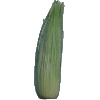
Label: corn_husk